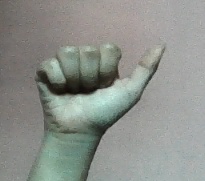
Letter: dhad